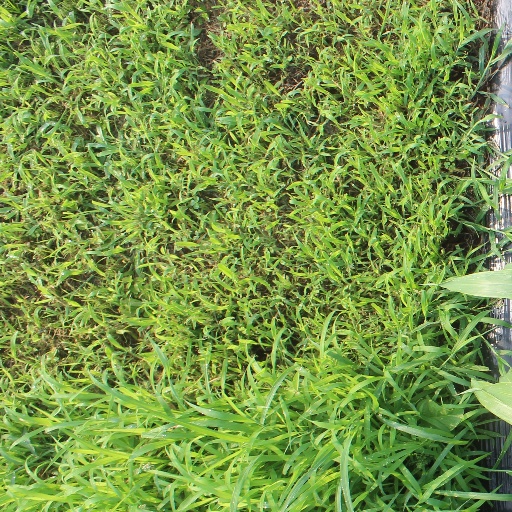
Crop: sorghum